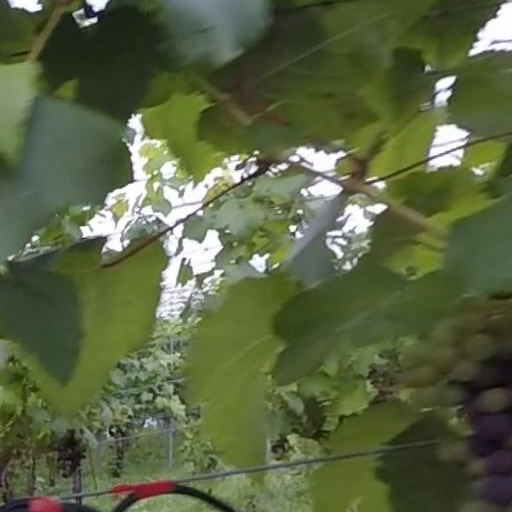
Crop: grape